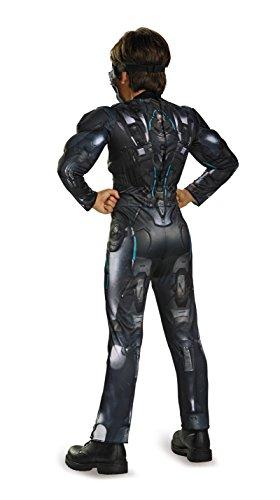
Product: Spartan Locke Classic Muscle Halo Microsoft Costume, Large/10-12
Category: Toys & Games | Dress Up & Pretend Play | Costumes
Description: Halo Microsoft.
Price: $20.26
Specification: ProductDimensions:50x14x3inches|ItemWeight:1.02pounds|ShippingWeight:1.3pounds(Viewshippingratesandpolicies)|DomesticShipping:ItemcanbeshippedwithinU.S.|InternationalShipping:ThisitemcanbeshippedtoselectcountriesoutsideoftheU.S.LearnMore|ASIN:B01BTYQM98|Itemmodelnumber:97537G|Manufacturerrecommendedage:10-12years